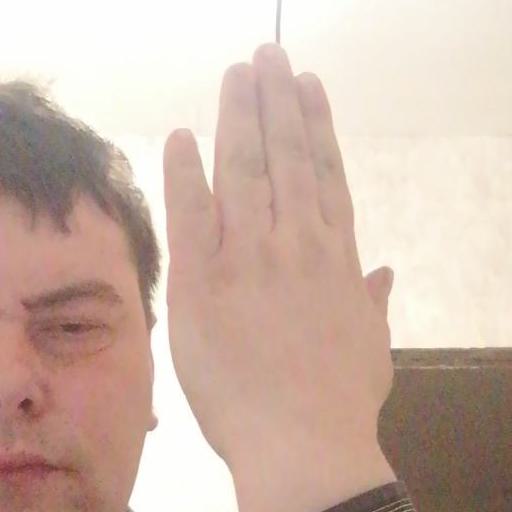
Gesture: stop_inverted